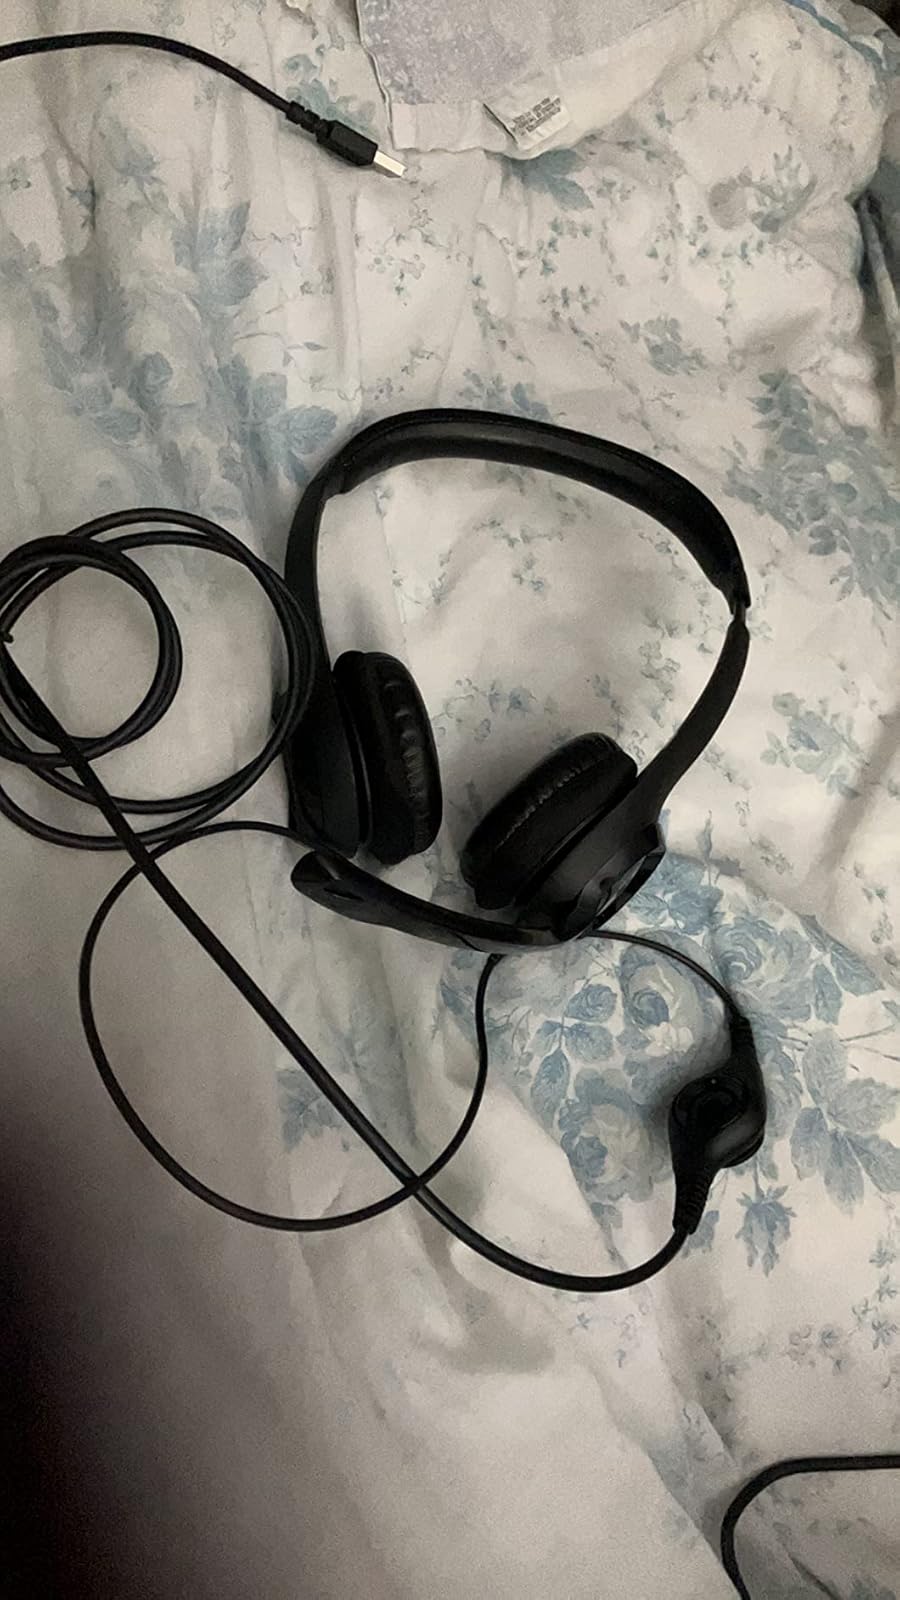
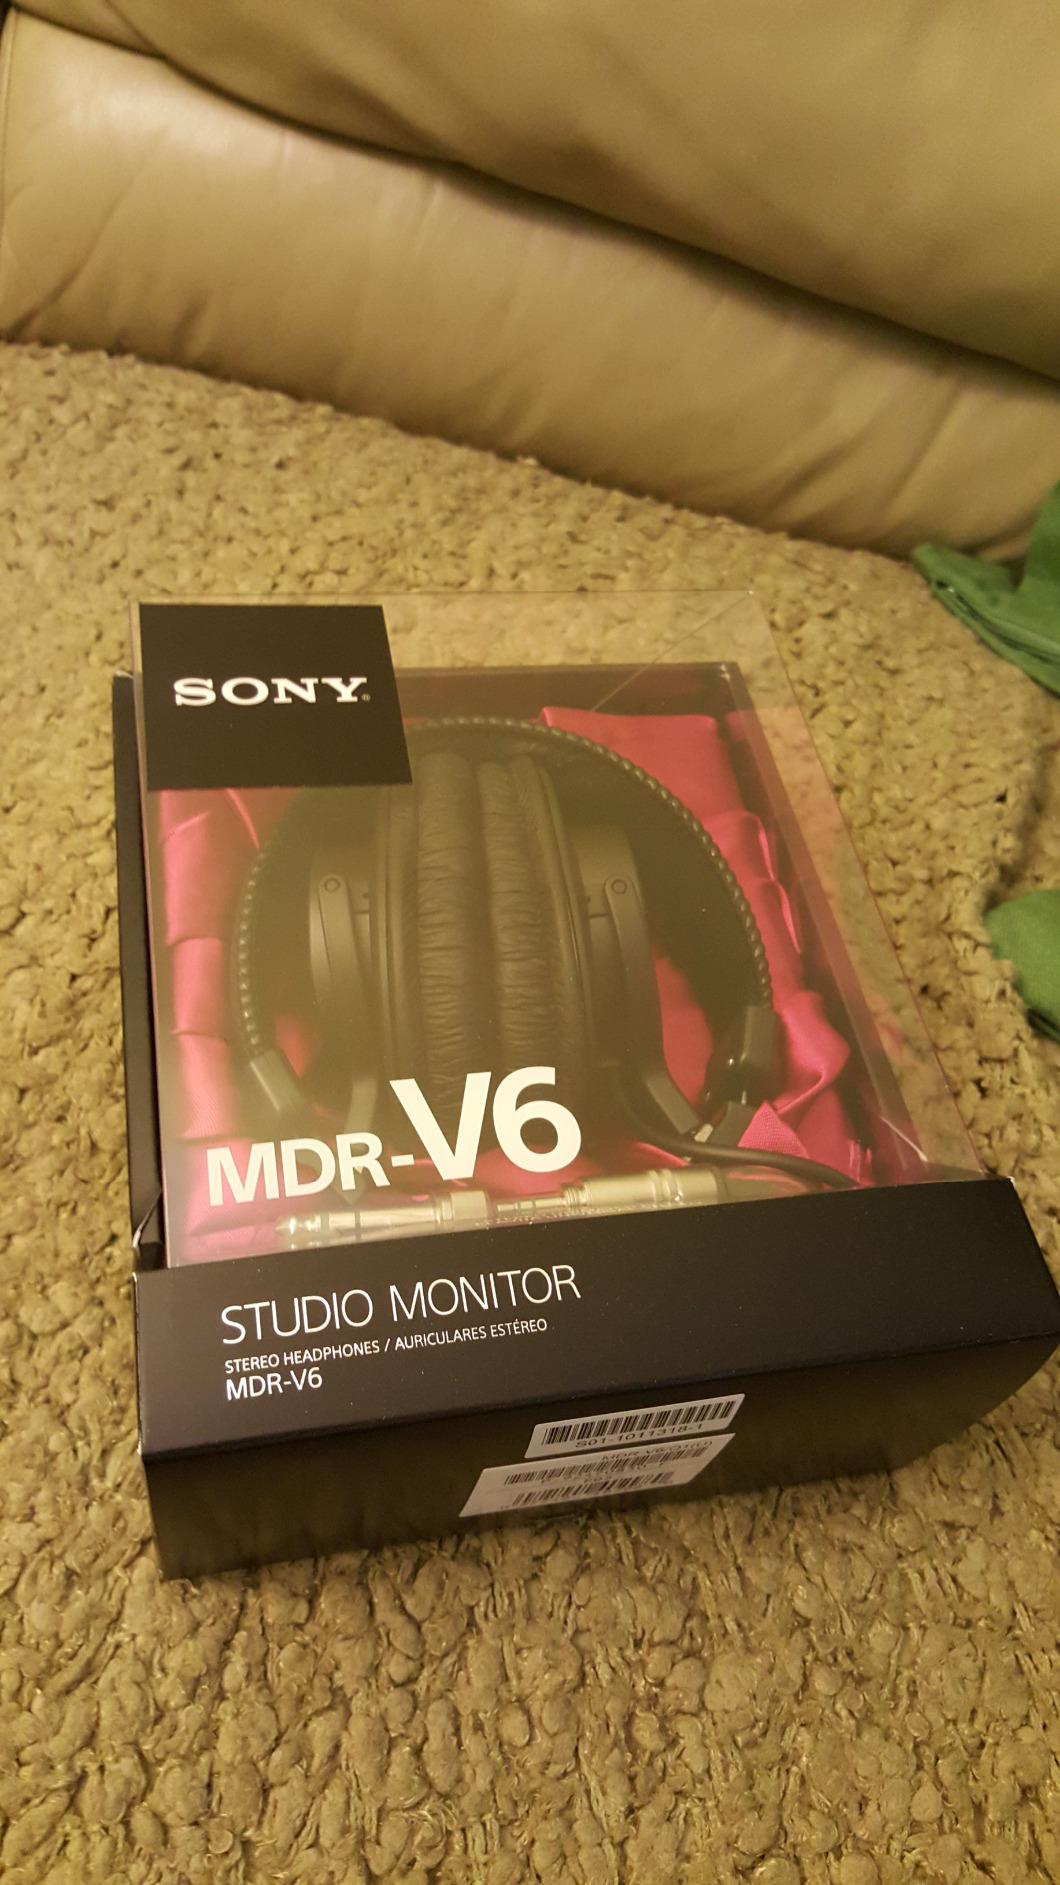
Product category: headphones
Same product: no